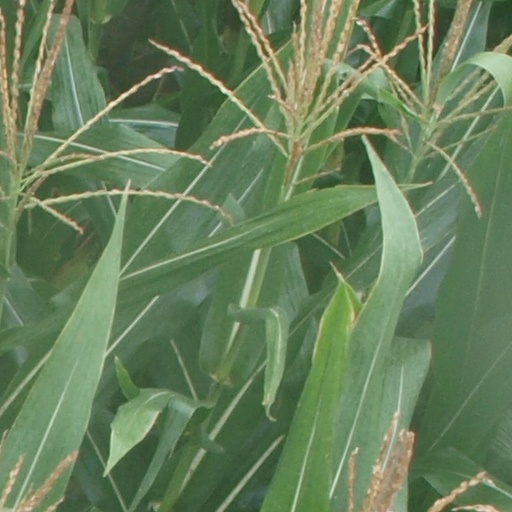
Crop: maize; corn